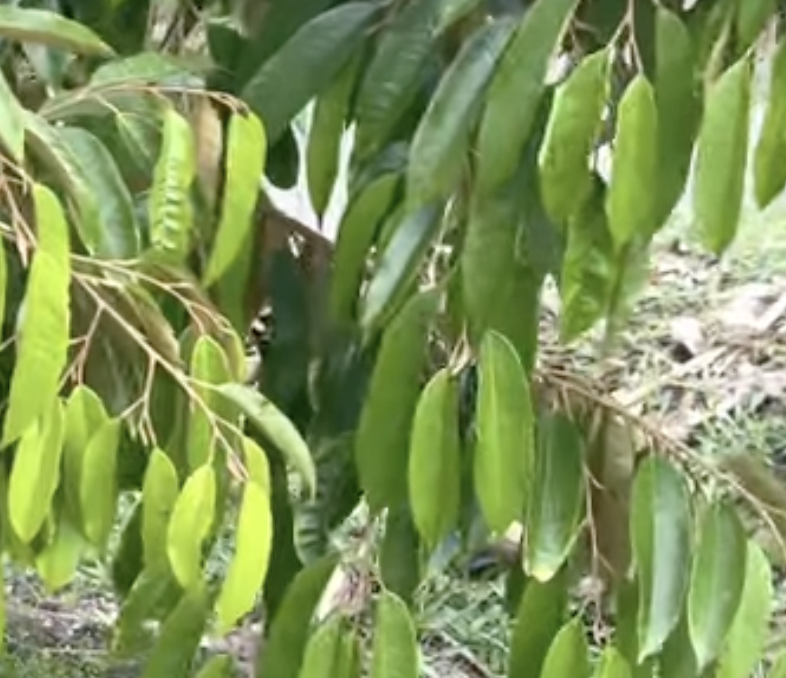
Label: yellow_leaf